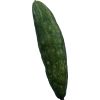
Label: Cucumber 3